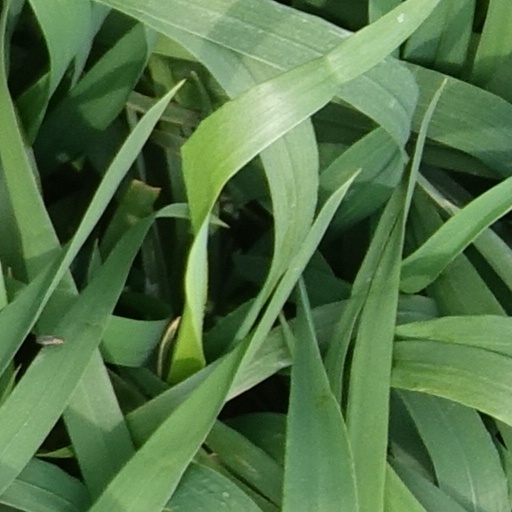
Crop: wheat